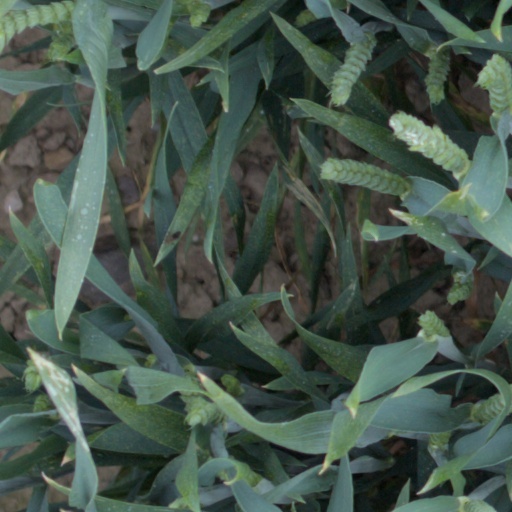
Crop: wheat